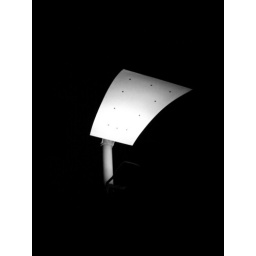
A lone street lamp at Sliema, in grayscale.